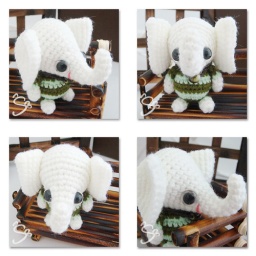
Eldo elephant in green shirt